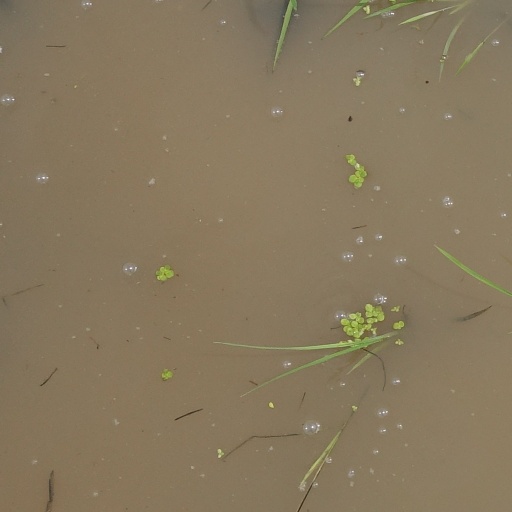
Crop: rice